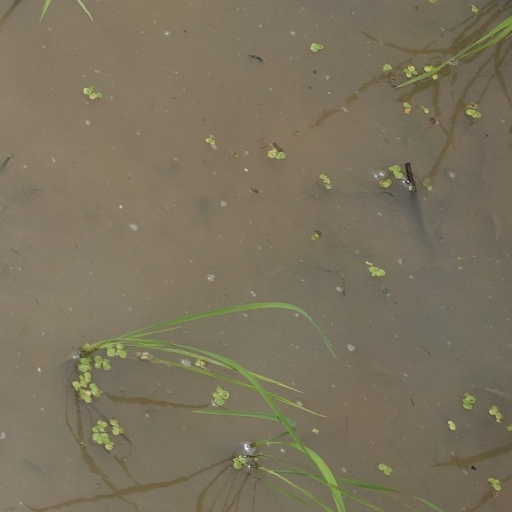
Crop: rice